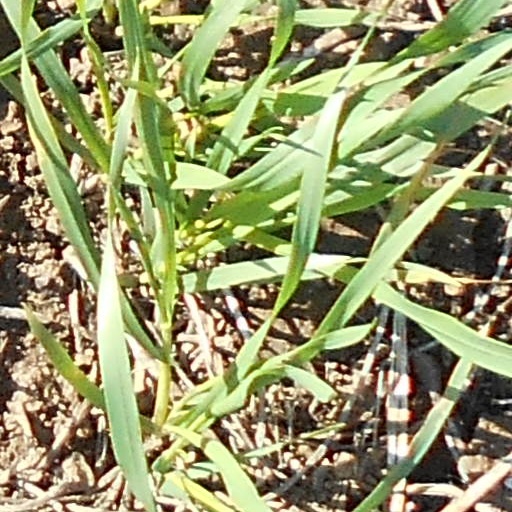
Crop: wheat